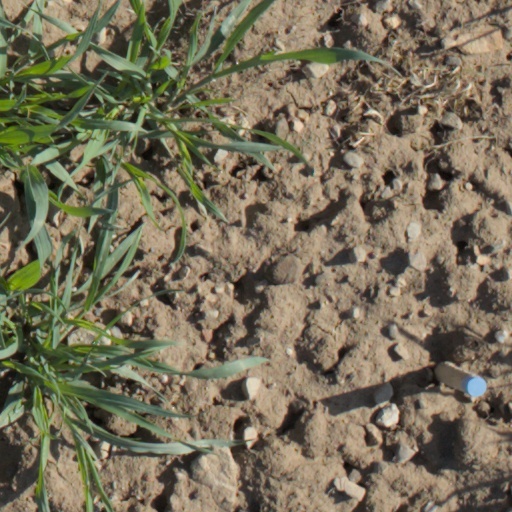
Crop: wheat